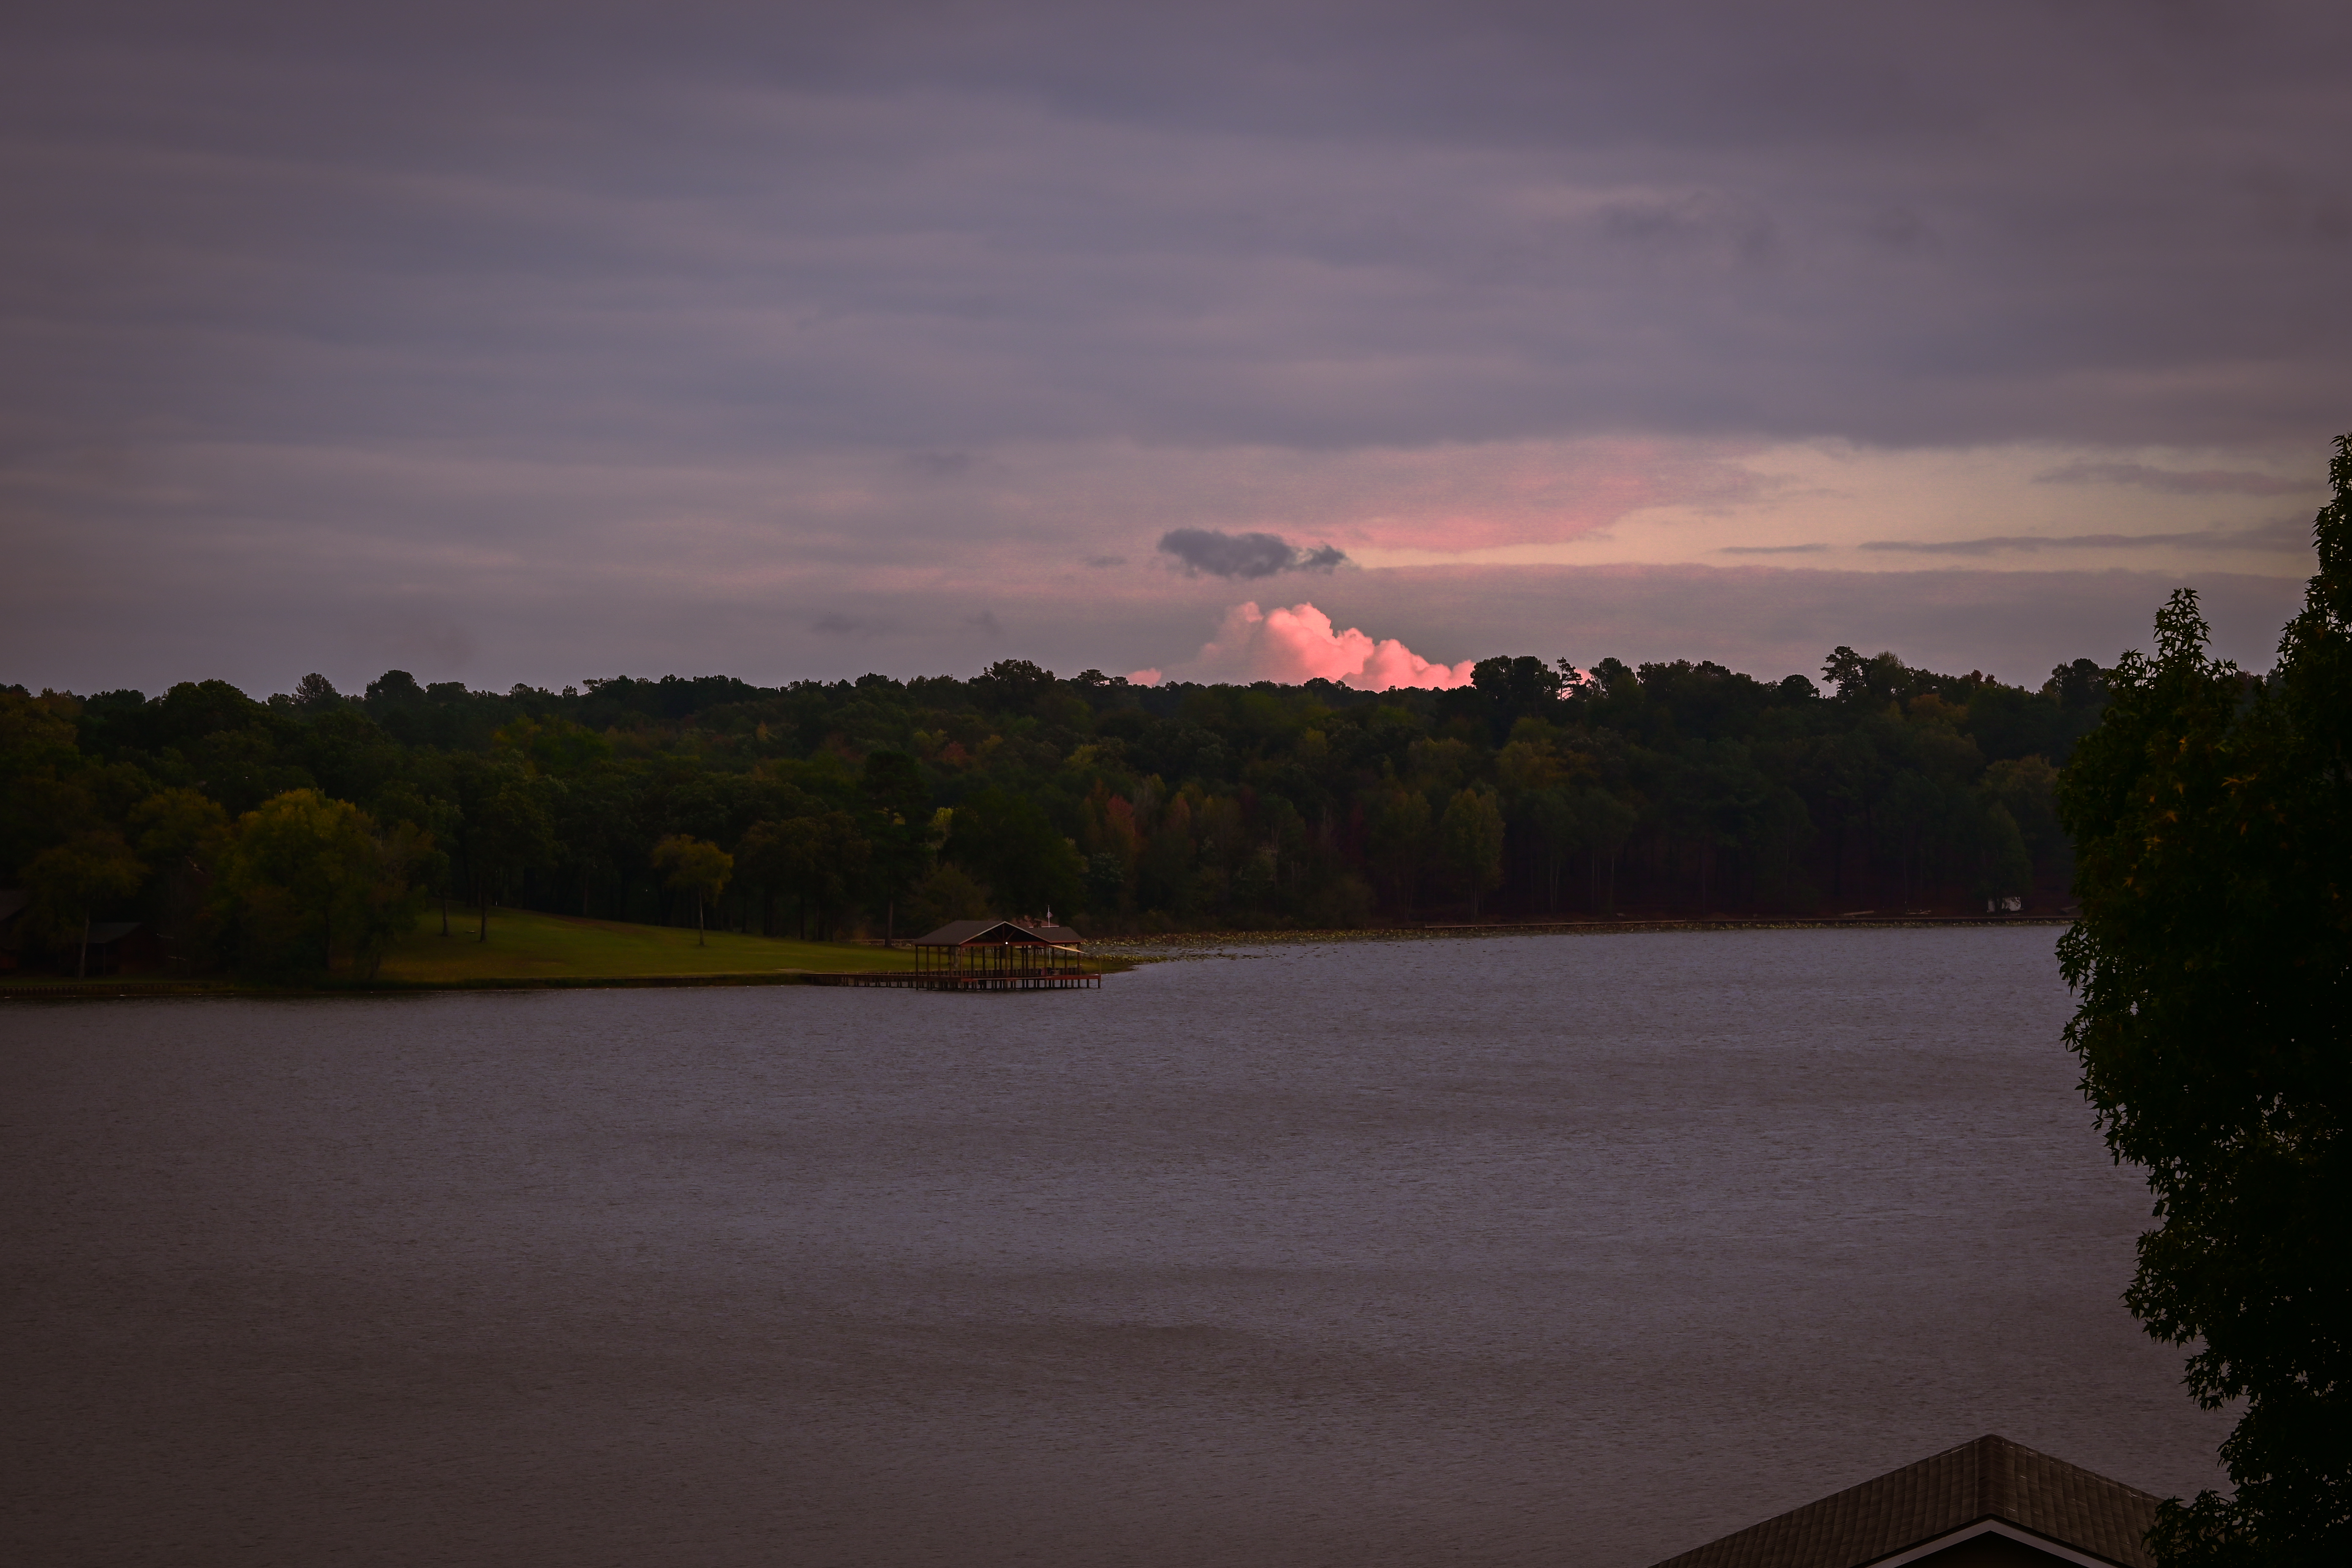
texas, east texas, lake, Lake Bob Sandlin, trees, clouds, overcast, shadows, fall, fall leaves, autumn, autumn leaves, nature, outdoors, evening, cloud, water, sky, ecoregion, afterglow, tree, dusk, sunset, natural landscape, red sky at morning, sunrise, atmospheric phenomenon, plant, bank, horizon, morning, cumulus, landscape, waterway, dawn, reservoir, lacustrine plain, lake district, forest, reflection, meteorological phenomenon, loch, ocean, sound, darkness, wetland, channel, tropics, night, hill, inlet, coast, sea, floodplain, river